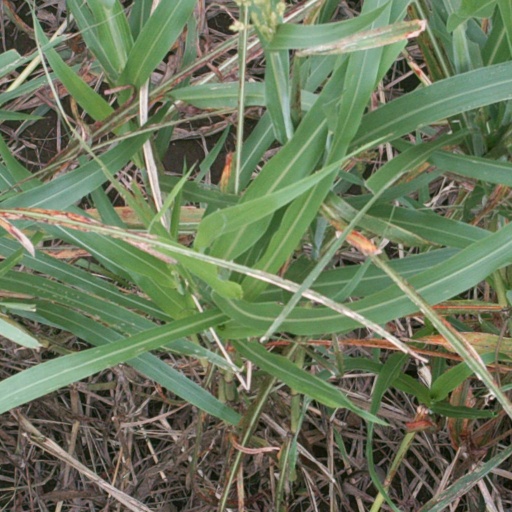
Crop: sorghum